Gabriel Obertan

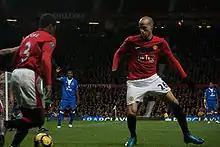
Obertan playing for Manchester United in 2009

On 6 July 2009, French newspaper L'Equipe announced that Bordeaux president Jean-Louis Triaud had reached an agreement with English club Manchester United for the transfer of Obertan with Triaud stating that an agreement had been reached several weeks ago and that the player had agreed contract terms. The following day, Obertan successfully passed his medical in Manchester and, on 8 July, signed his contract officially making him a Manchester United player. The transfer fee was undisclosed, but is believed to be in the region of £3 million, with Obertan joining the club on a four-year deal.